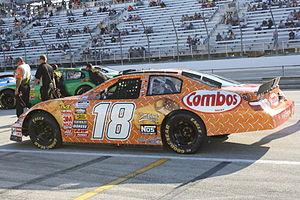
La NASCAR Xfinity Series est une compétition automobile de voitures de Stock Car organisée aux États-Unis depuis 1982 par la National Association for Stock Car Auto Racing.